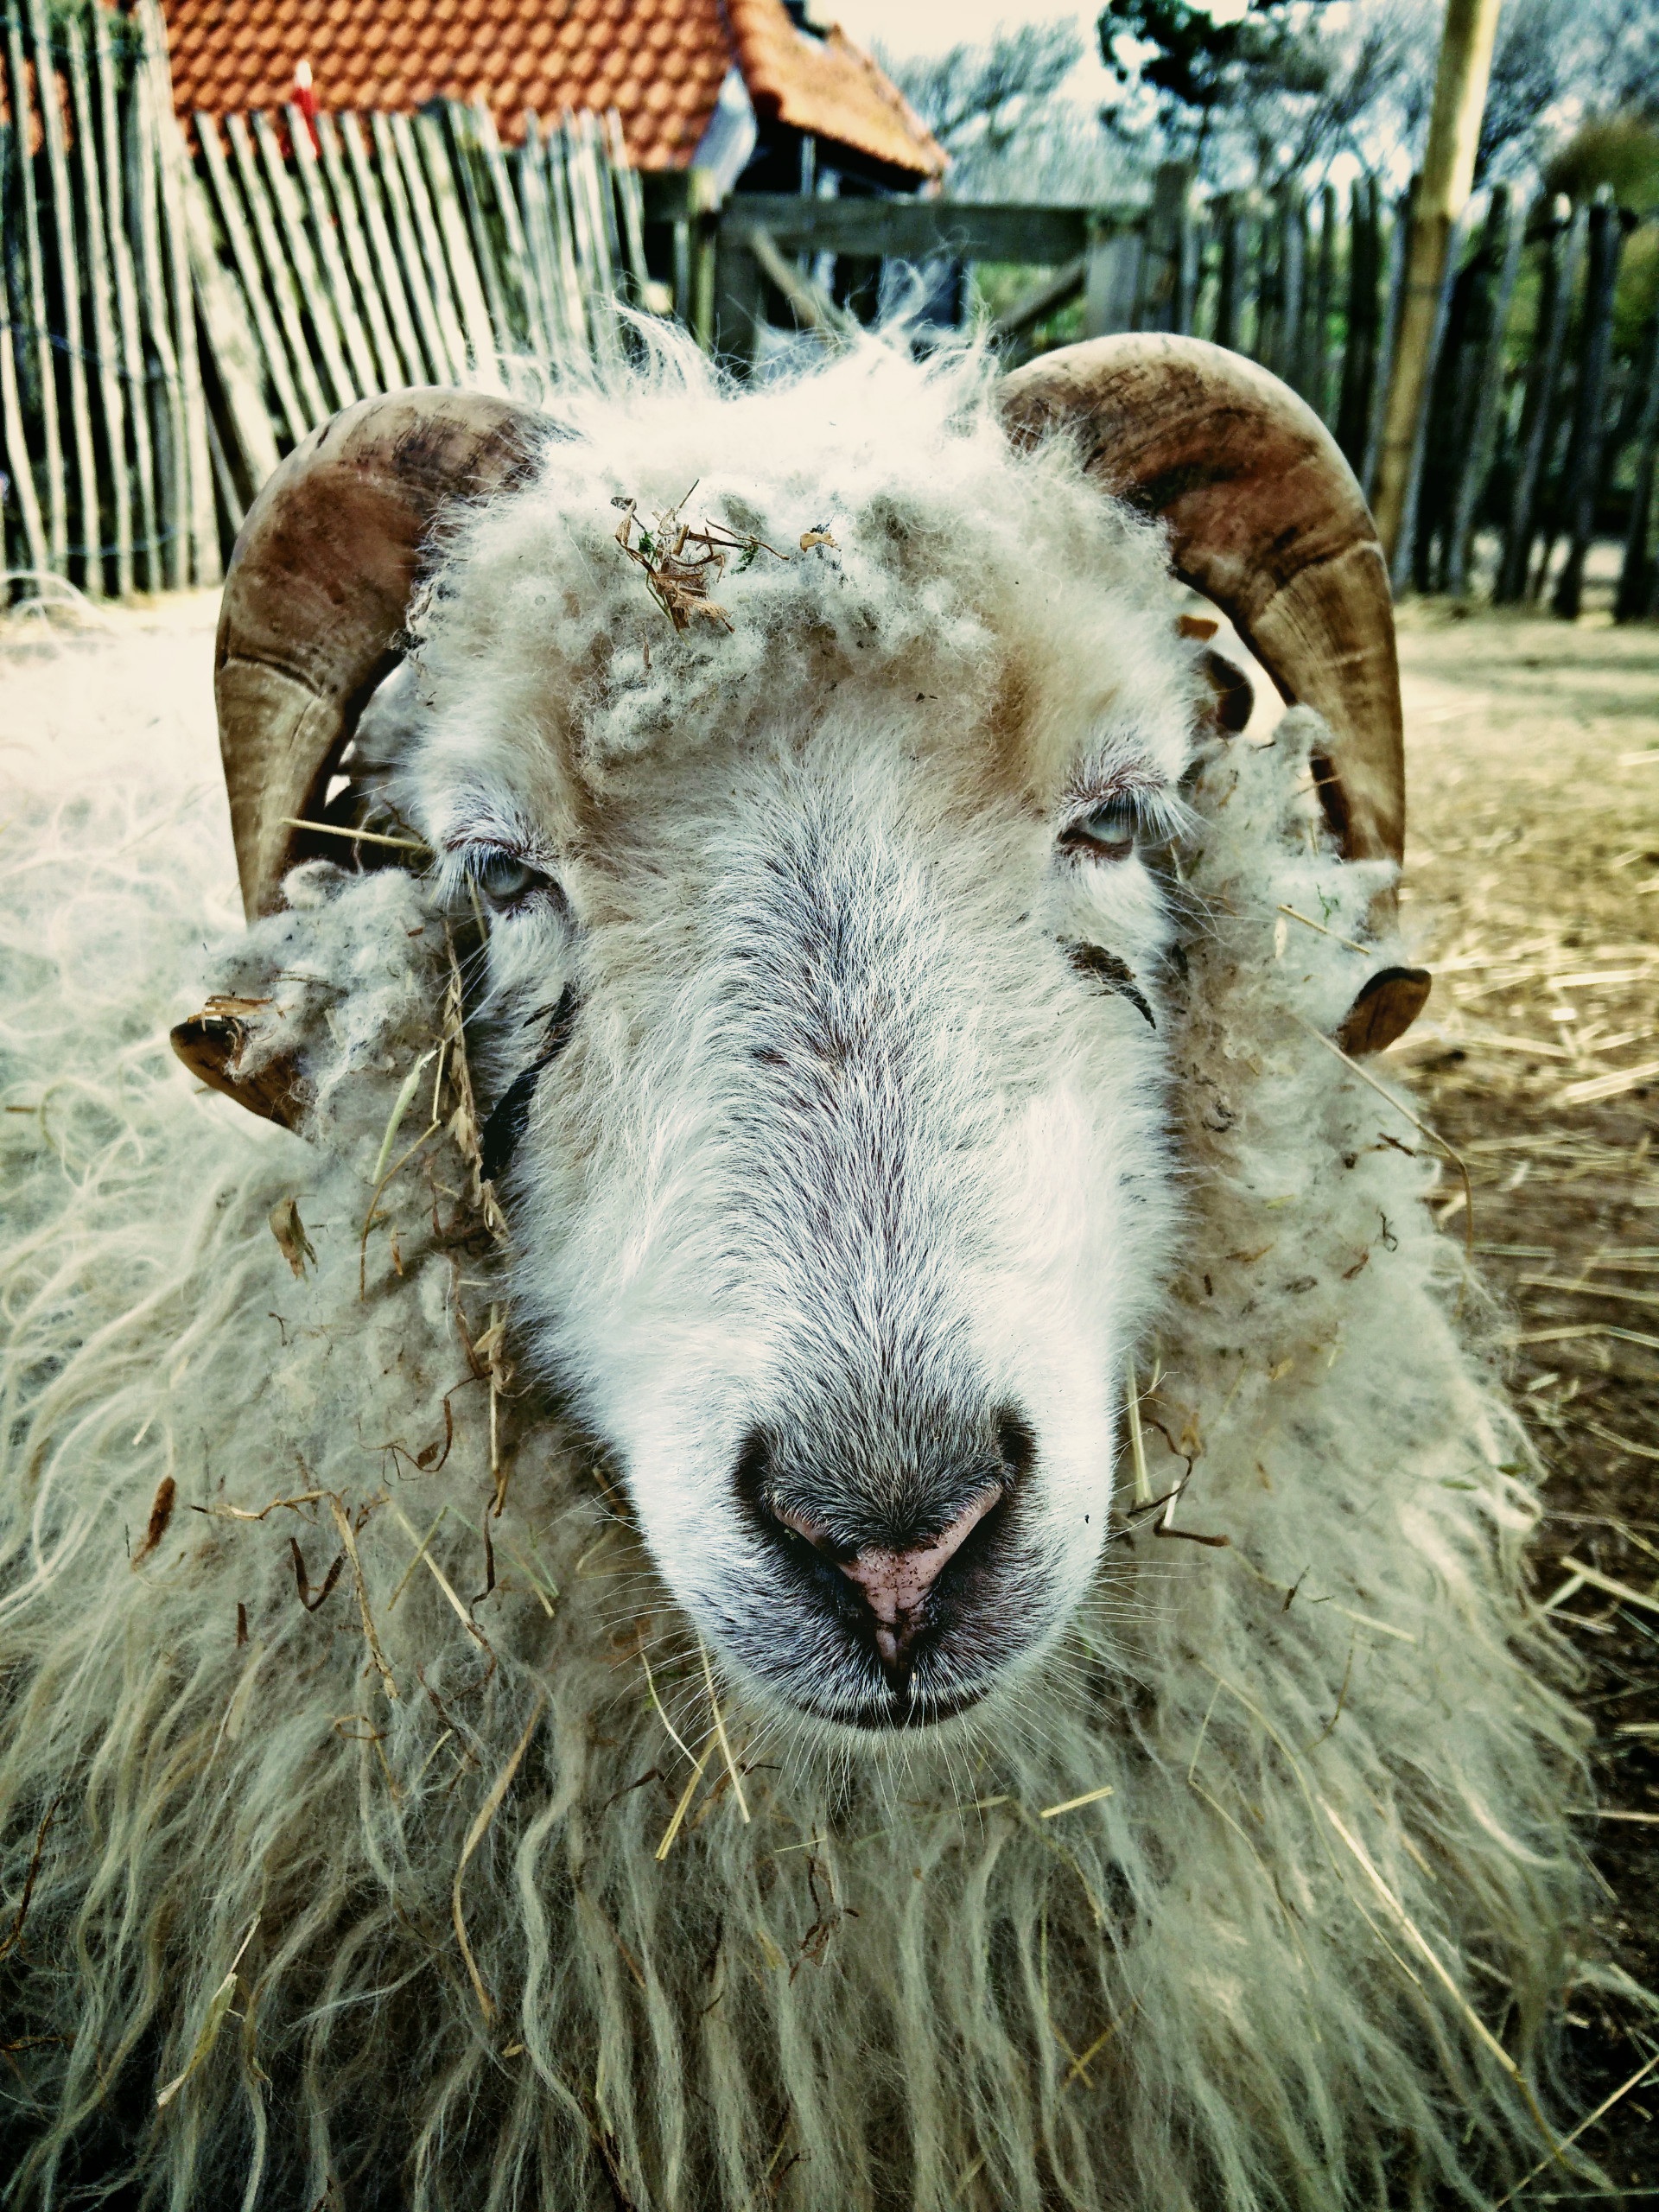
nature, farm, animal, goat, spring, sheep, mammal, goats, netherlands, mammals, farm animal, vertebrate, sheeps, outdoor life, cow goat family